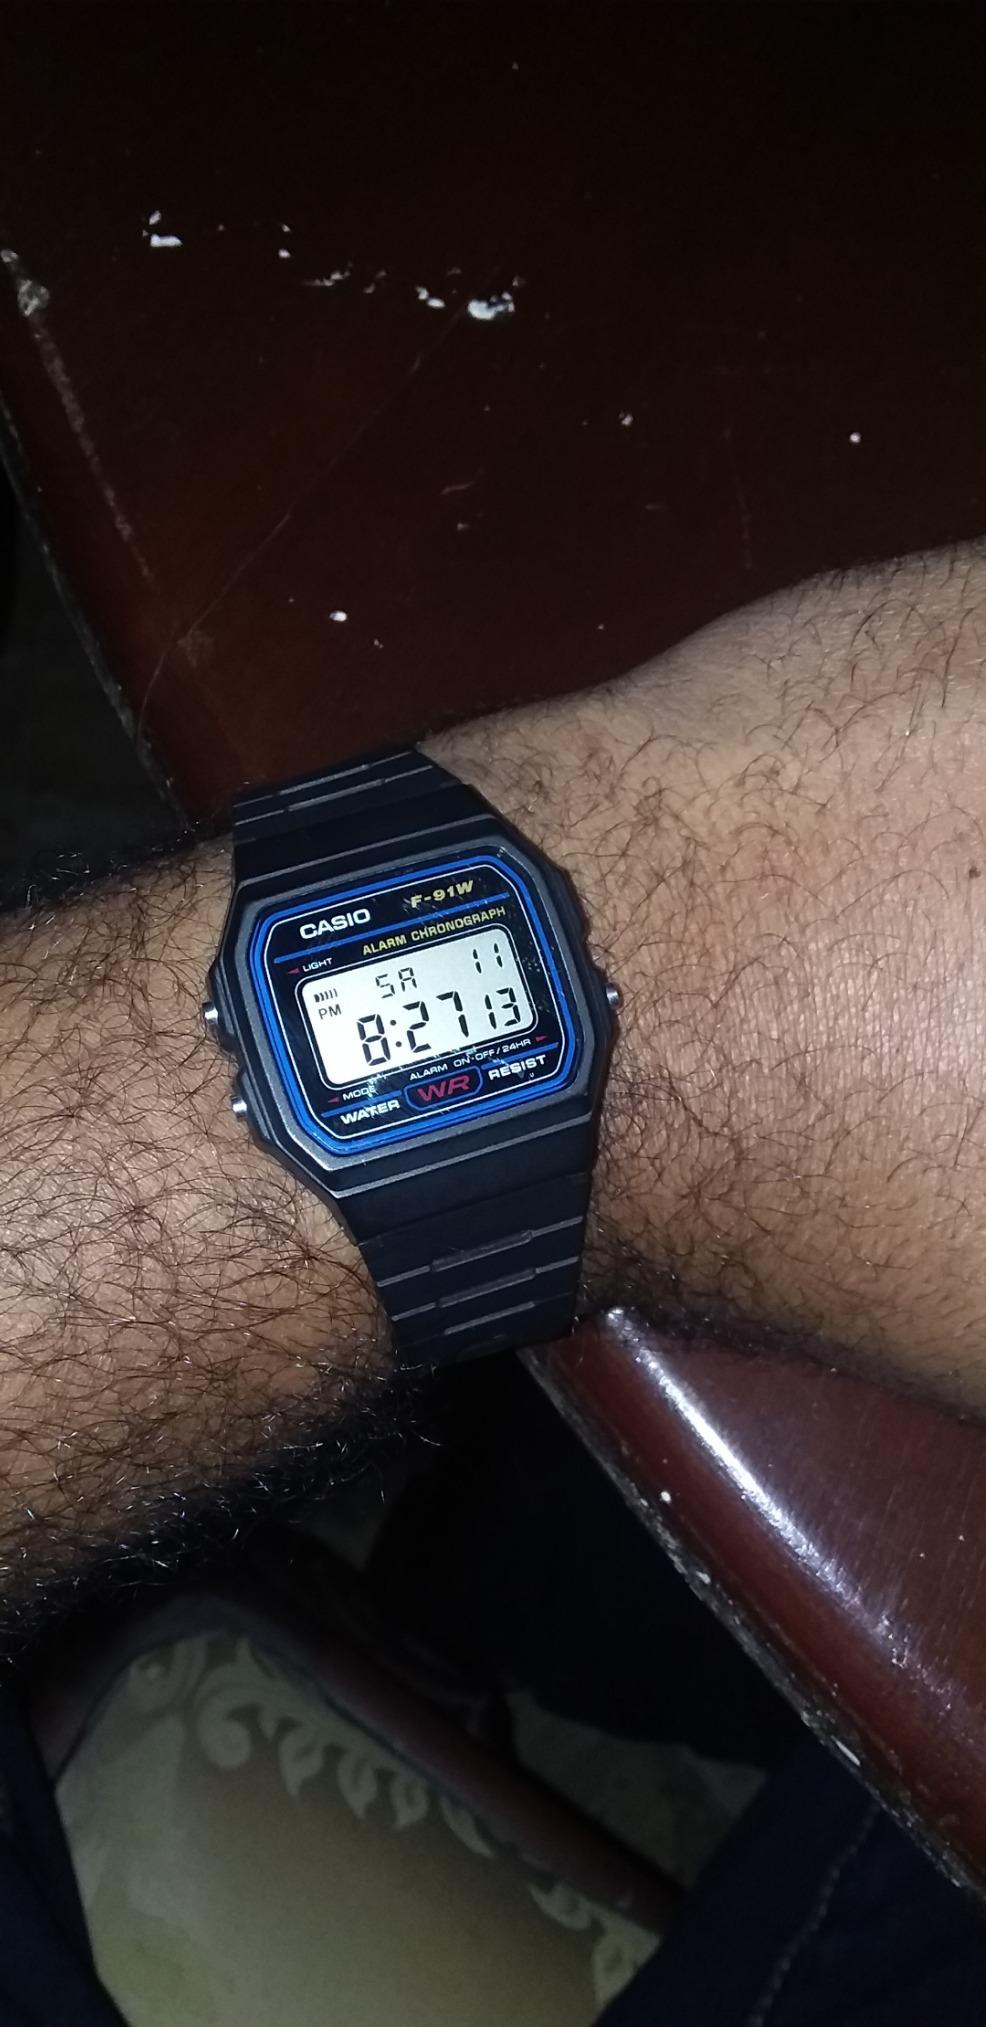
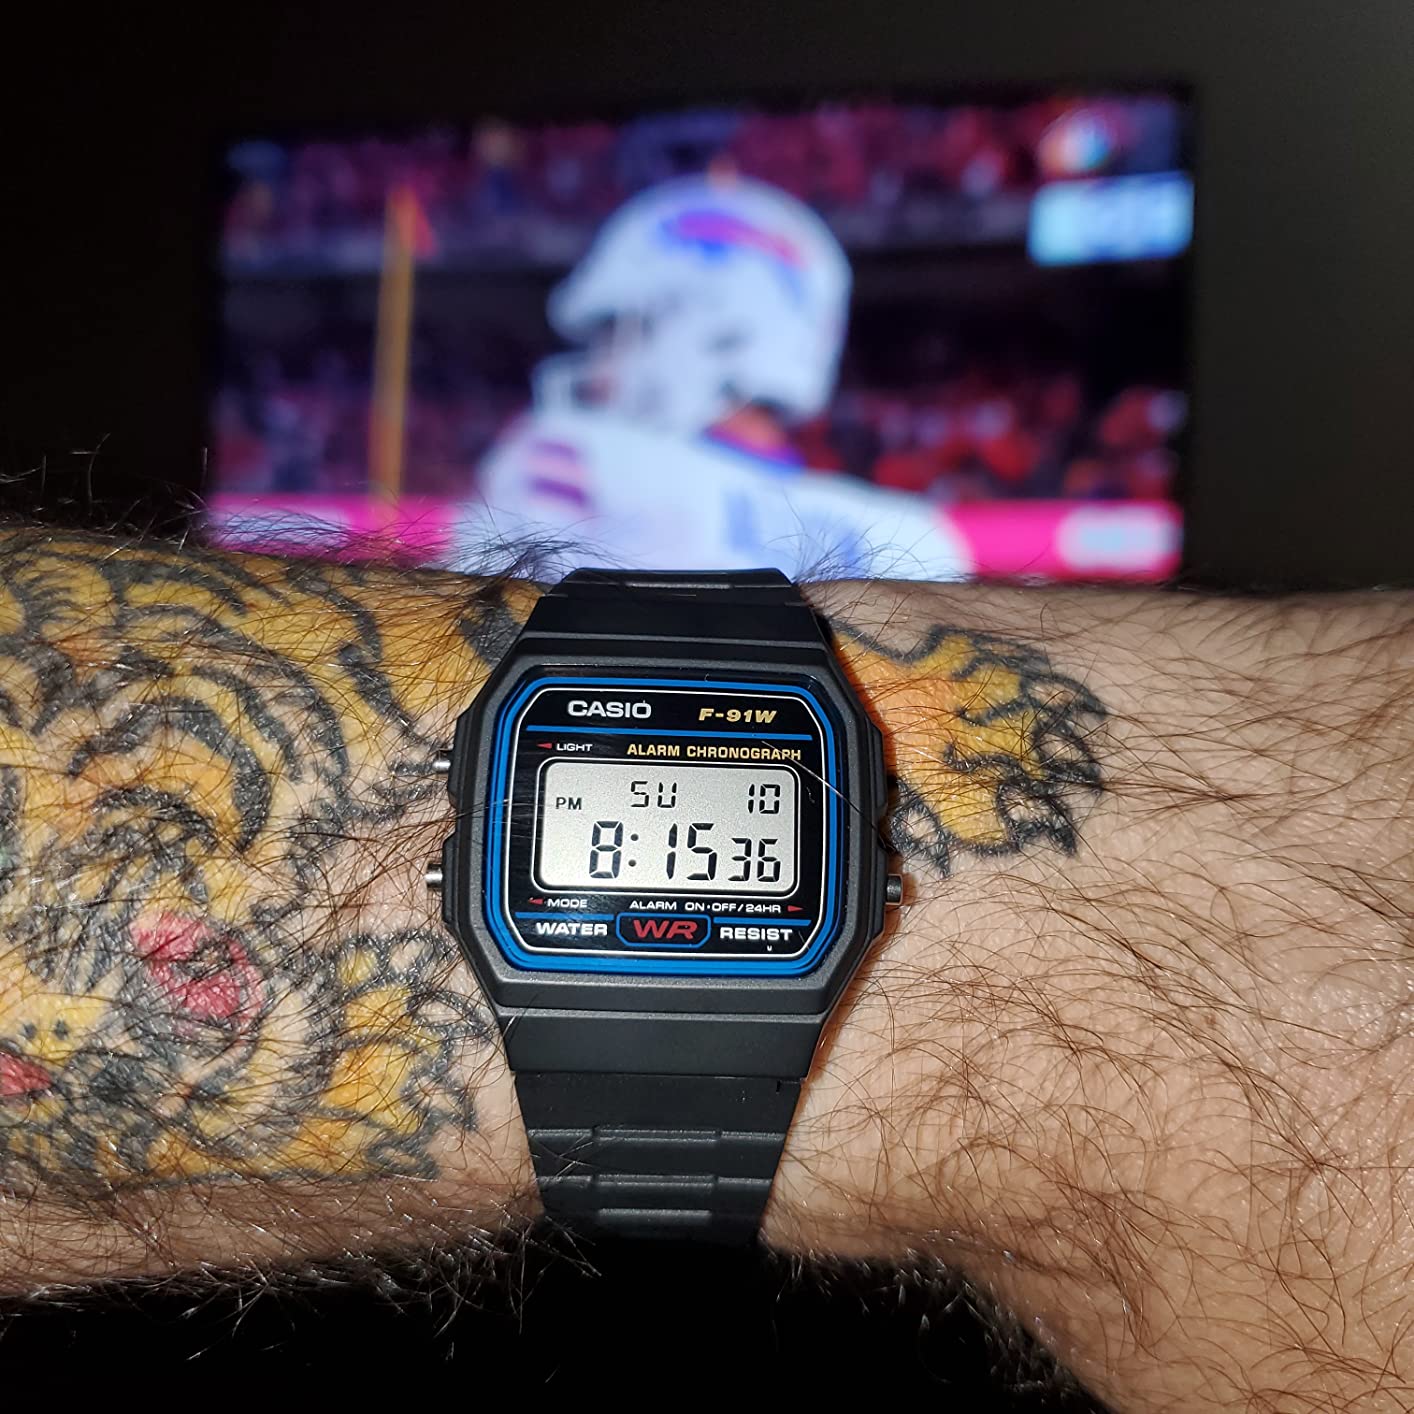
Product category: accessories_watch
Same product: yes